Massacre of Monte Arruit

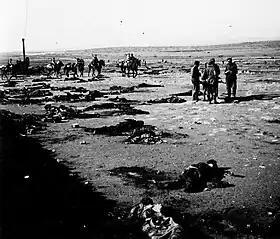

The massacre of Monte Arruit took place on 9 August 1921 in Al Aaroui during the Rif War, when, after the July 1921 Battle of Annual, Riffian forces slaughtered most of the Spanish soldiers who had surrendered on that day.